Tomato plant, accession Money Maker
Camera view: tilt-top (135 deg); turntable rotation: 300 degrees
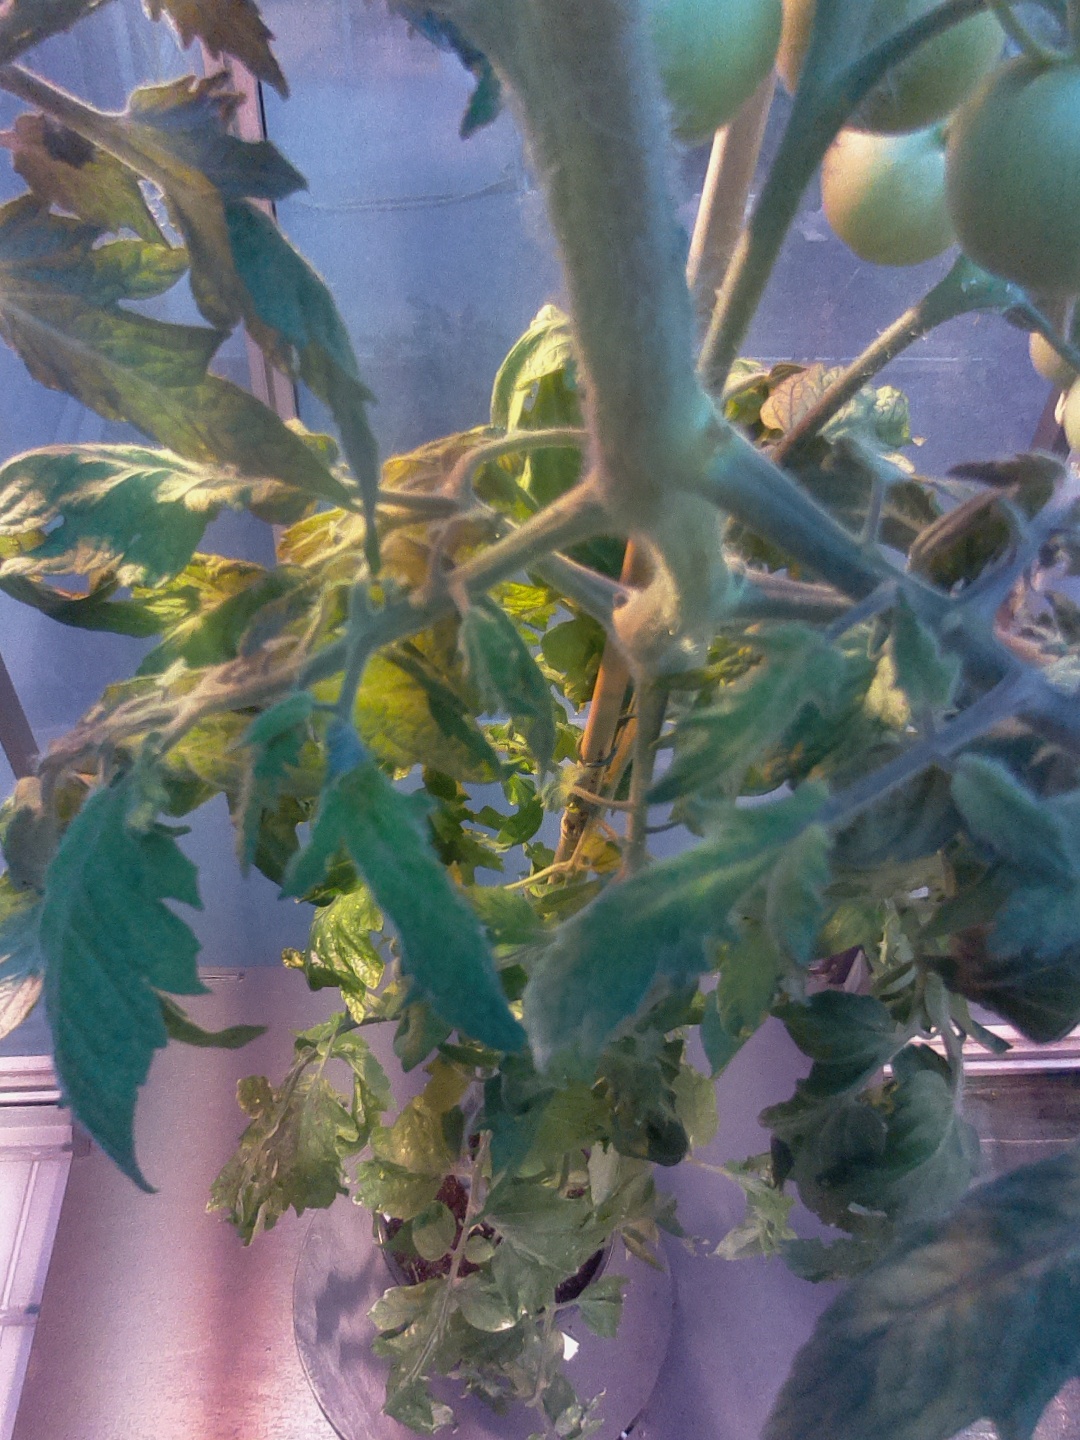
BBCH growth stage 74: 40%-50% of final fruit size